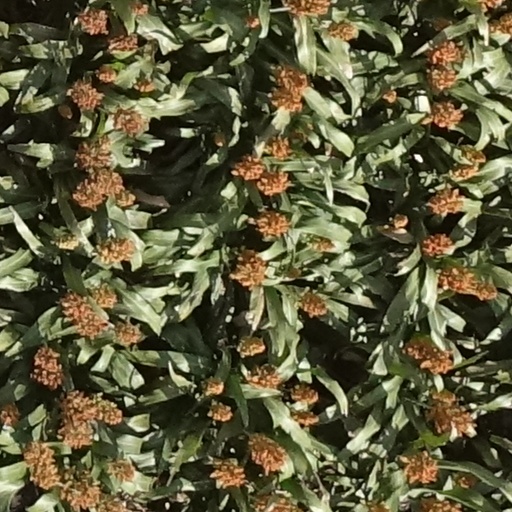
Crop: sorghum